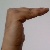
The image shows a hand gesture representing a space in Indian Sign Language.